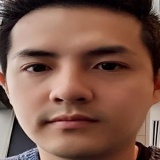
ca sĩ Ông Cao Thắng